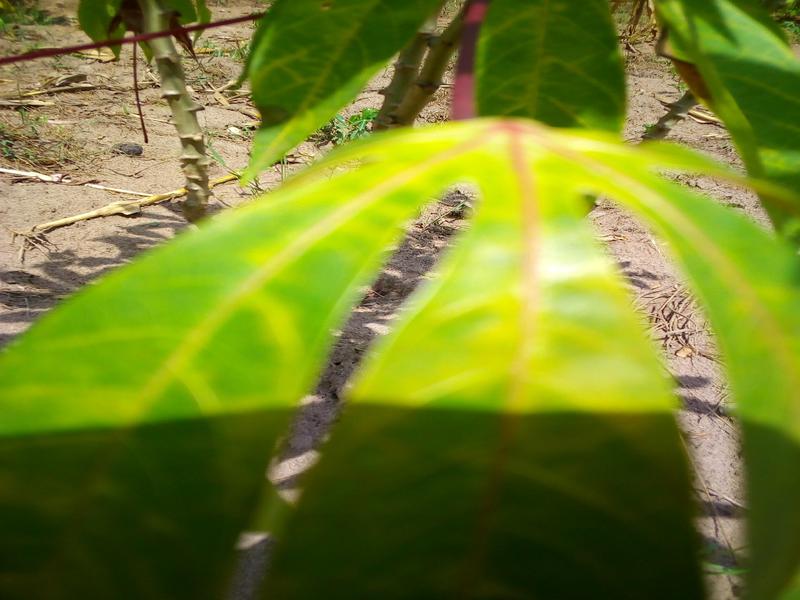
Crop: cassava
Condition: brown_streak_disease